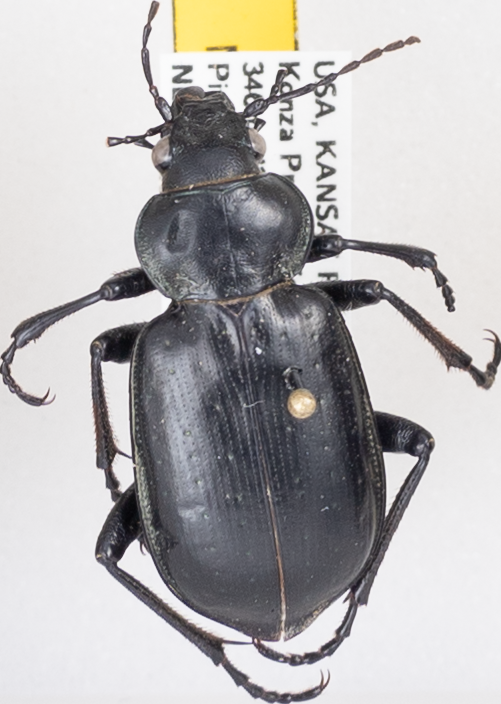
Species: Calosoma affine
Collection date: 2020-09-02
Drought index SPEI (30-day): -0.638
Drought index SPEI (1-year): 0.51
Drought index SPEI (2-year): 1.69